La Croix du Prince station

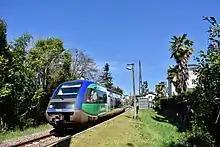
X73500 at La Croix-du-Prince station

La Croix du Prince is a railway station in Pau, Nouvelle-Aquitaine, France, located on the Pau–Canfranc railway line. It is served by TER (local) services operated by the SNCF.